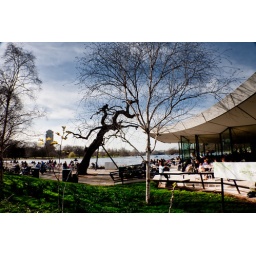
This restaurant, by the side of the Serpentine lake in Hyde Park, has a garden with tables out the back.